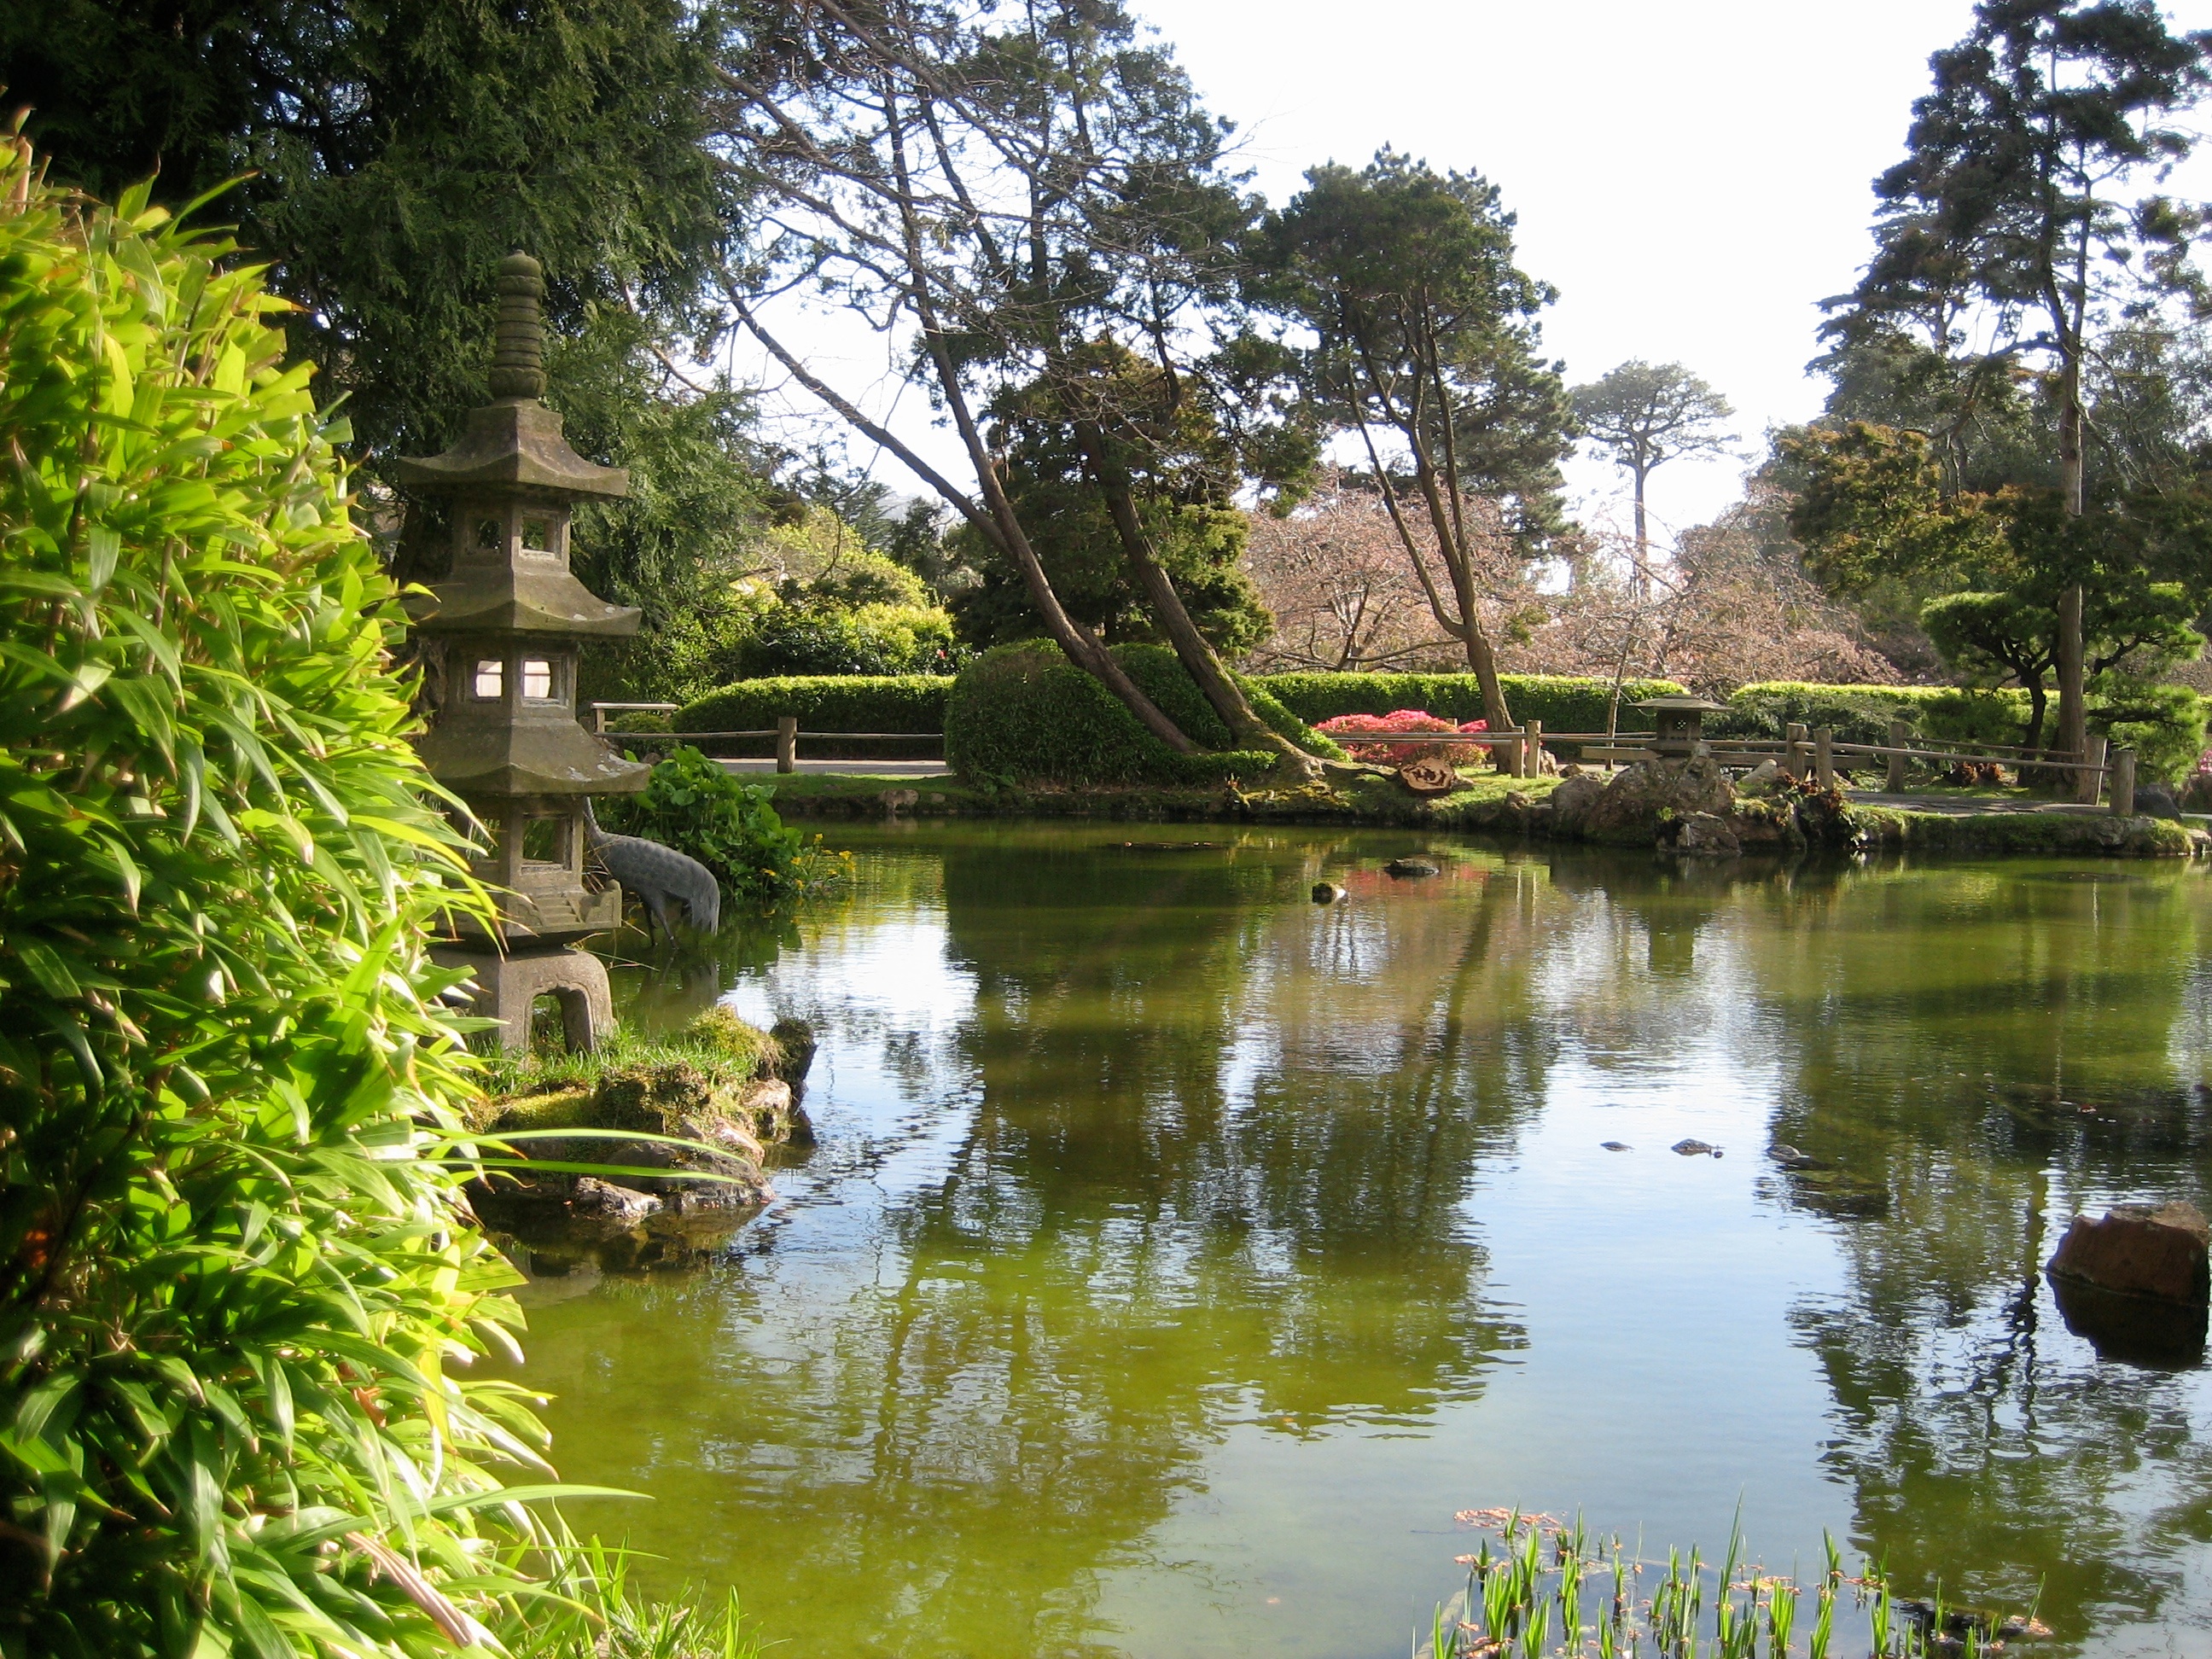
flower, pond, stream, garden, waterway, wetland, botanical garden, watercourse, fish pond, bayou